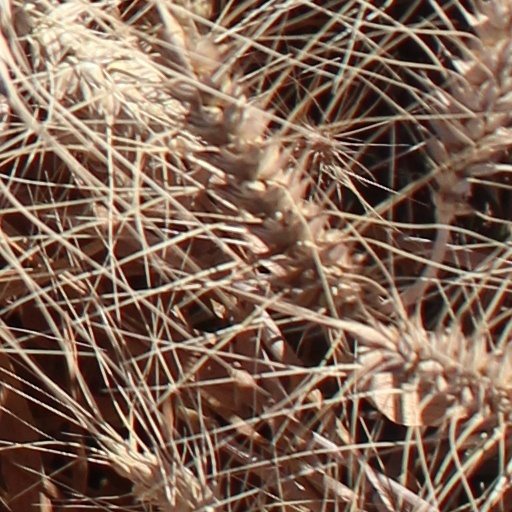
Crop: wheat